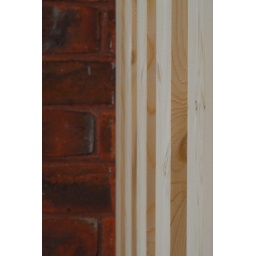
Detail of a wooden fence against a brick wall.